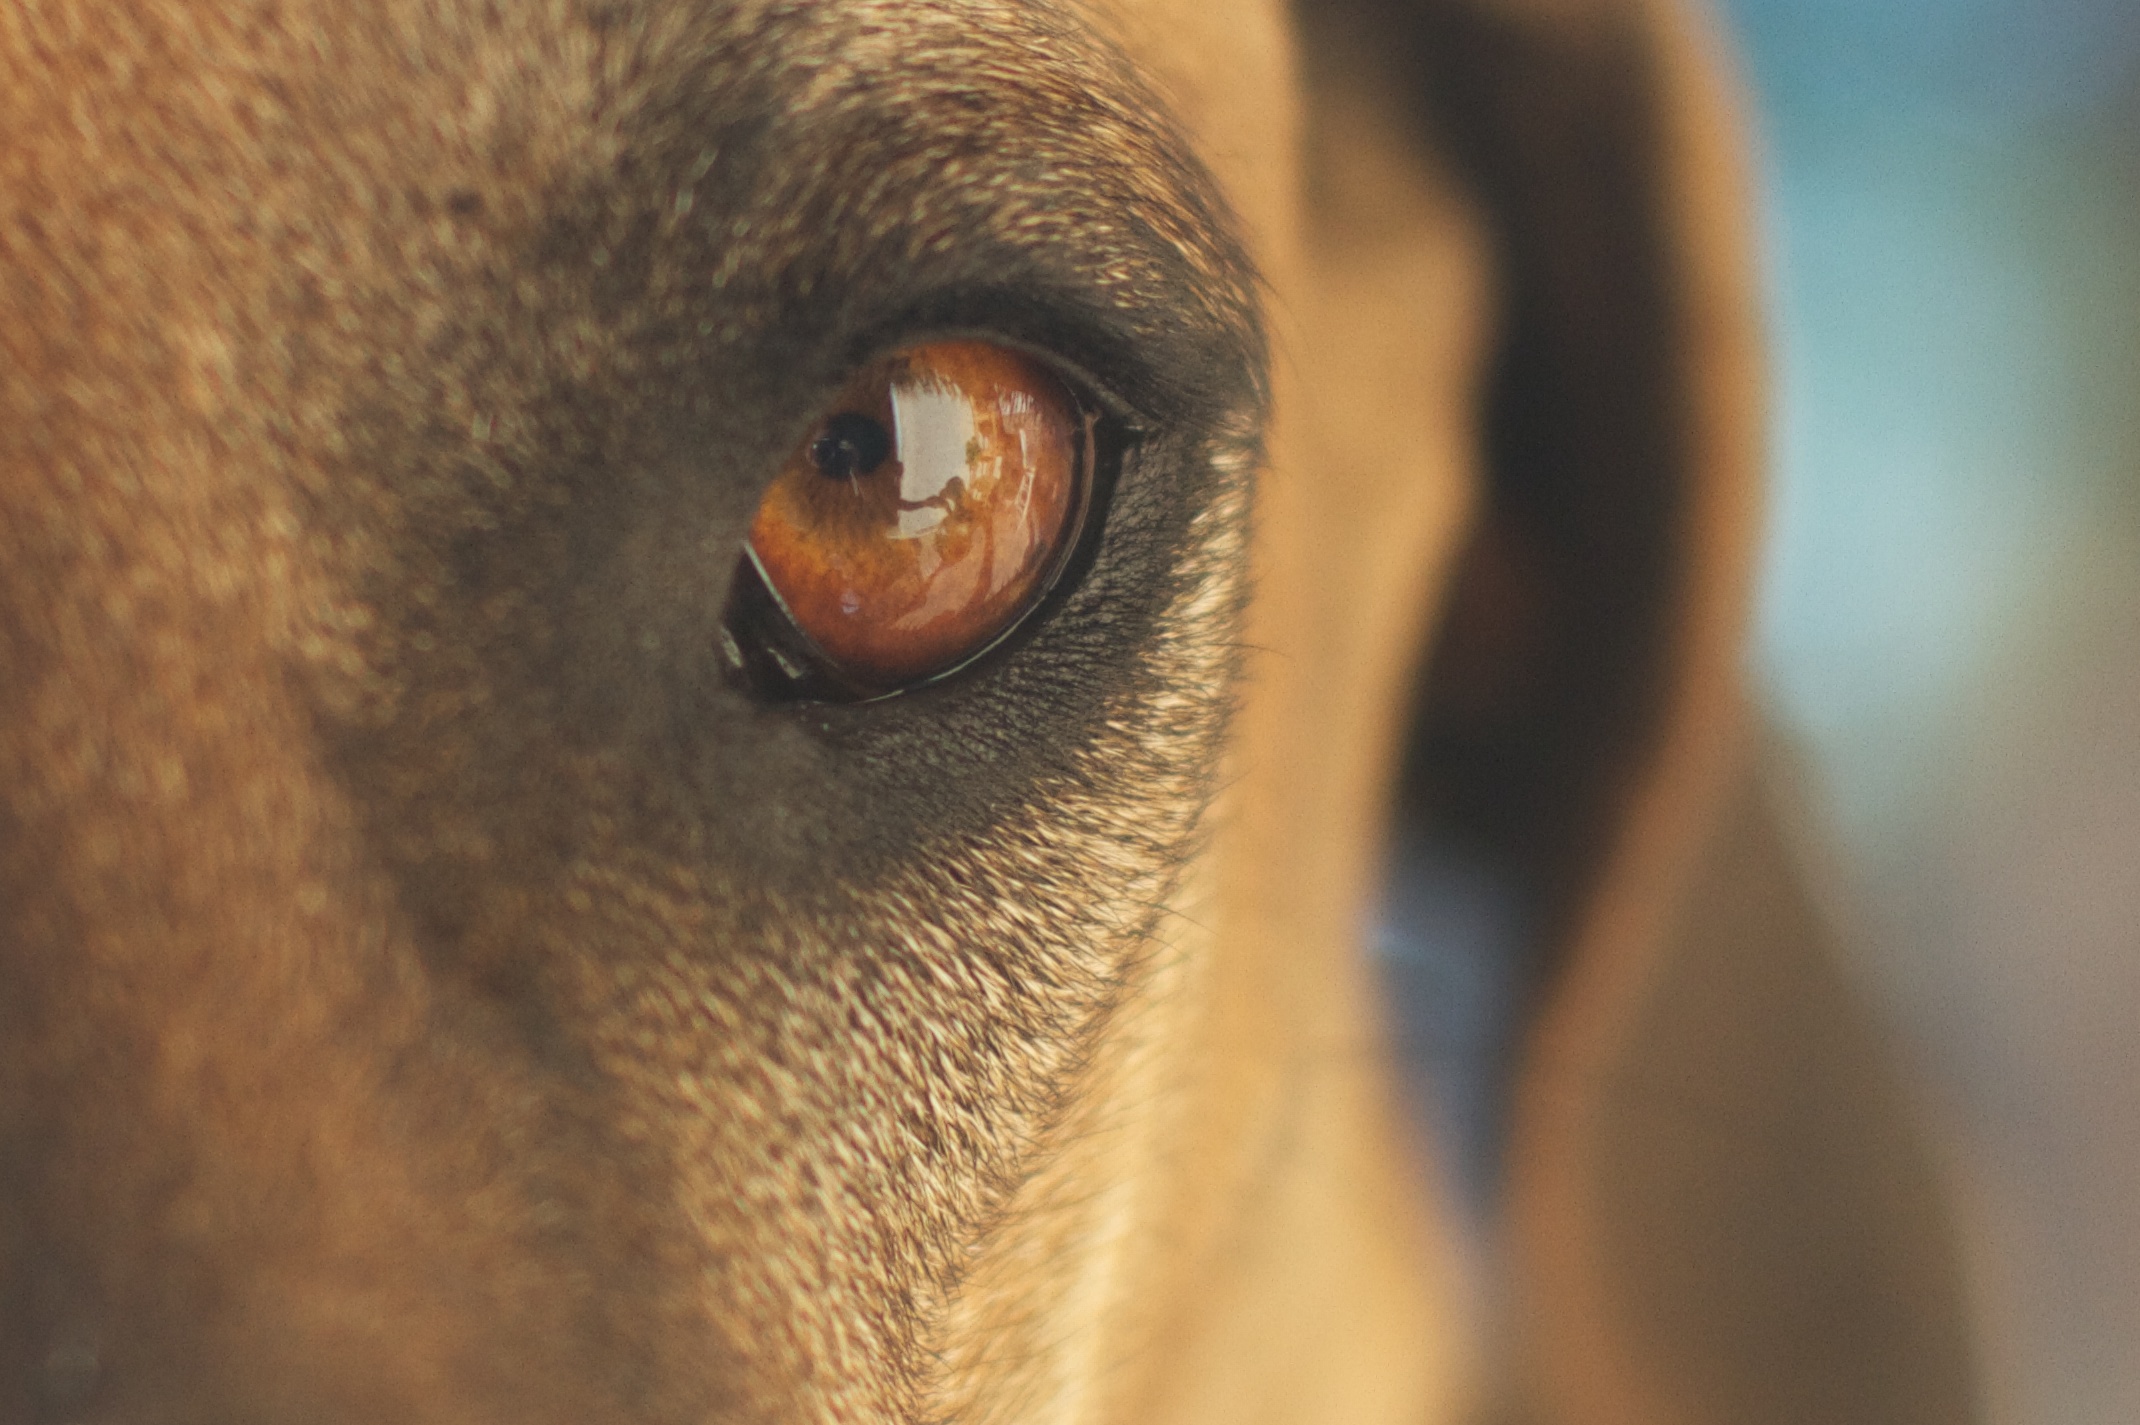
photography, mammal, ear, close up, human body, nose, cool image, snout, eye, head, skin, organ, macro photography